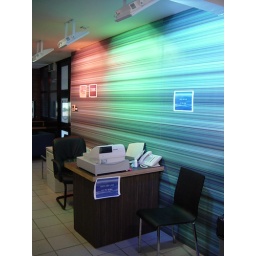
Different coloured lights shine against this wall bringing the focus of attention onto this support desk area.